USAF Air War College

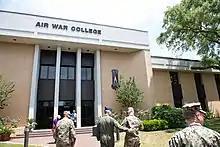
Outside the Air War College in 2019

In 2006, the Air War College (AWC) curriculum was certified as a JPME Phase II program by the Joint Chiefs of Staff for AWC classes in Academic Year 2007 and subsequent.